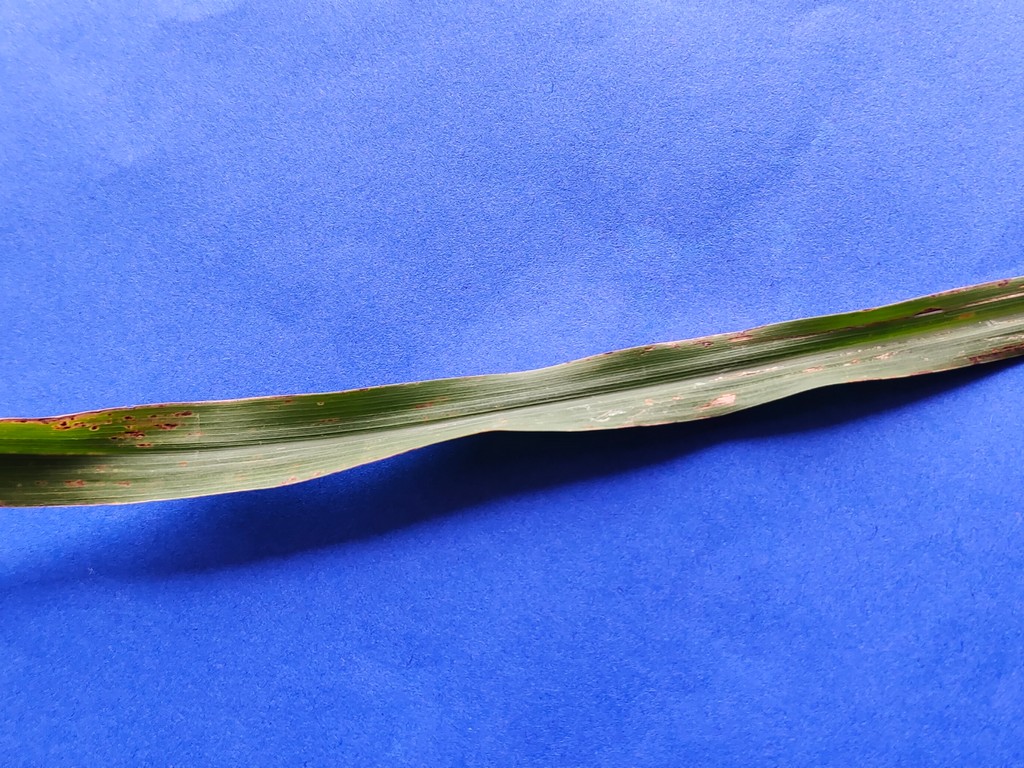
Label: Unhealthy